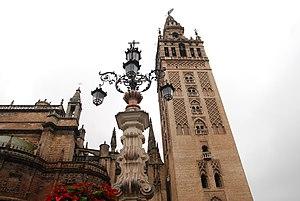
La Vía de la Plata est une chaussée romaine qui traversait l'ouest de l'Hispanie, de Augusta Emerita jusqu'à Asturica Augusta.